Kozhikode district

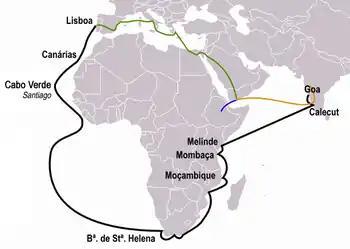
The path Vasco da Gama took to reach Kozhikode (black line) in 1498, which was also the discovery of a sea route from Europe to India, and eventually paved way for the European colonisation of Indian subcontinent.

On 16 June 1969, Malappuram Revenue Division of Kozhikode district excluding three Revenue villages, Feroke, Ramanattukara, and Kadalundi, was separated to form Malappuram district.